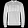
Label: Pullover